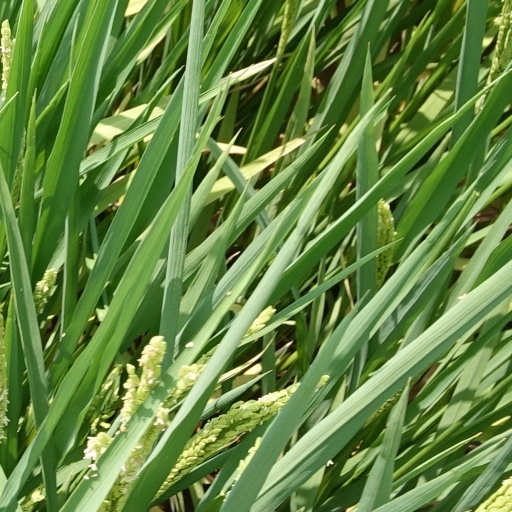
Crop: rice